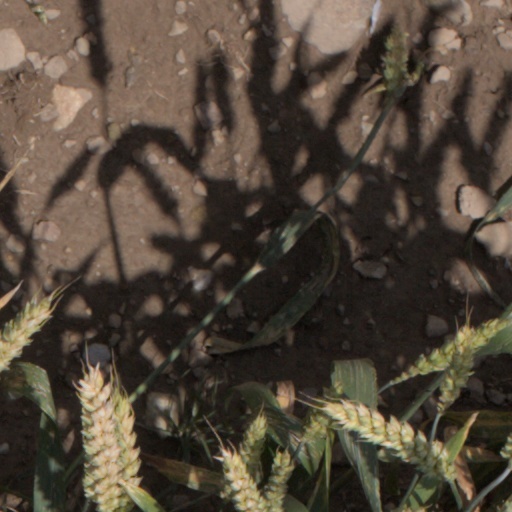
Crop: wheat